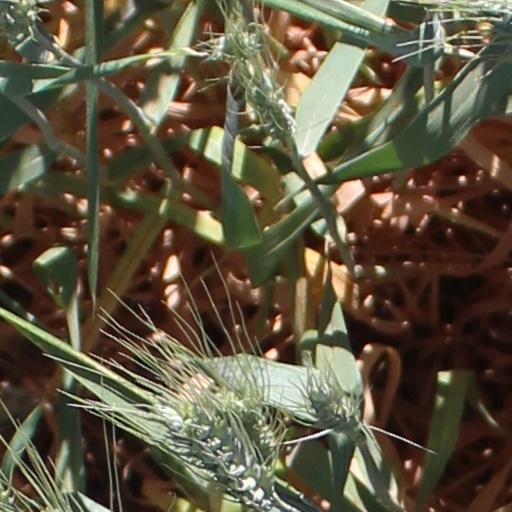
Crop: wheat